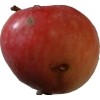
Label: Apple 10